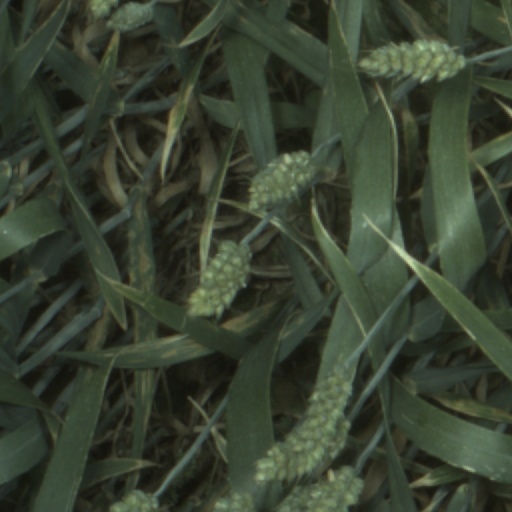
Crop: wheat